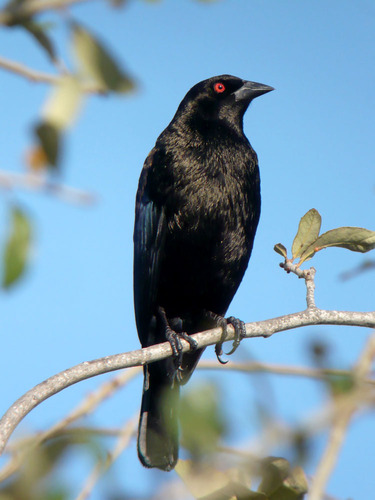
this is a large, shiny black bird with a bright red eye.
the bird has a red eyering and a black breast and belly.
a medium sized bird that is all black with a pointed beak.
this bird is completely black with red eyes.
this bird is onyx black with some blue feathers on its wings and bright red eyes.
this bird is black with blue and has a long, pointy beak.
this bird is completely black with the exception of its red eyes
this bird has wings that are black and has a thick bill
this bird is black in color, and has a black beak.
this all black bird has a pointed black beak with red eyes.
Species: Bronzed Cowbird